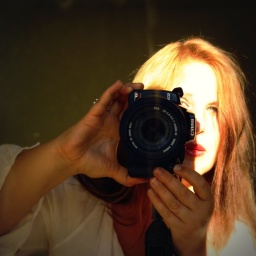
in front of a dirty mirror in window light